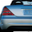
Label: automobile